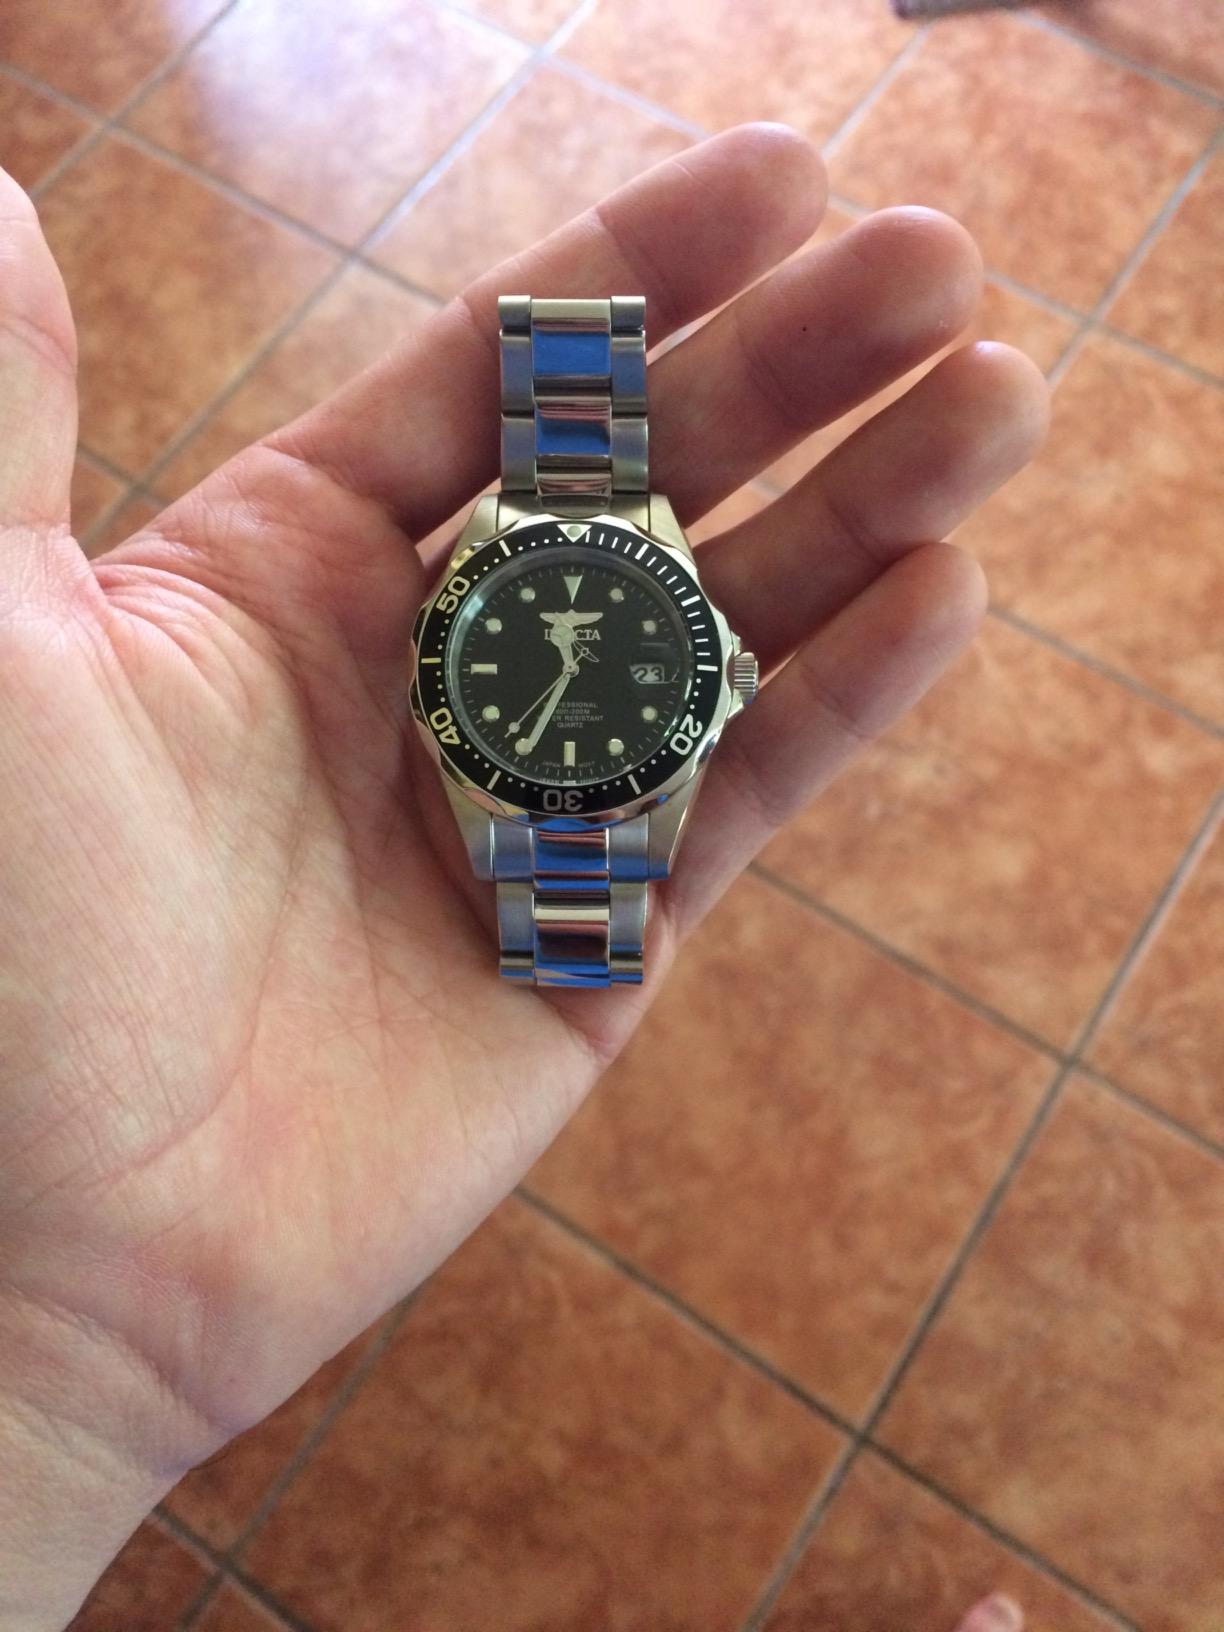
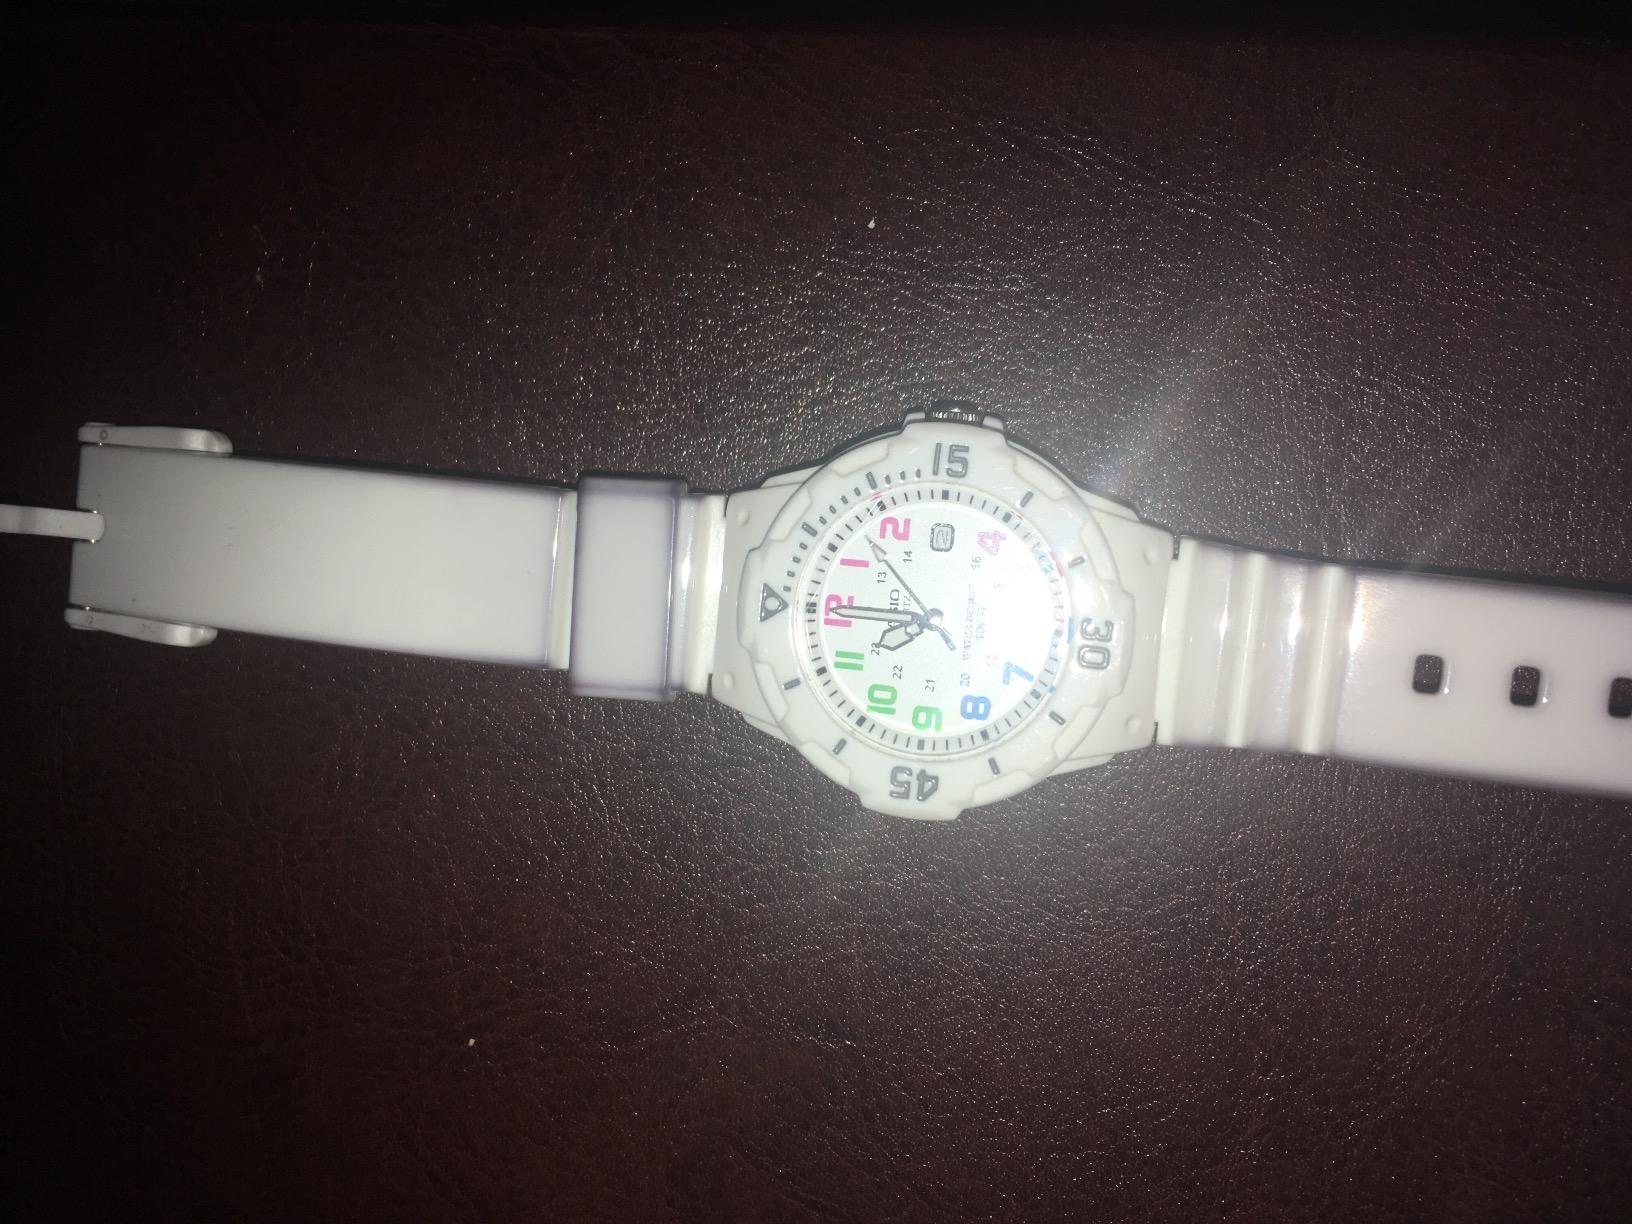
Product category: accessories_watch
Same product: no